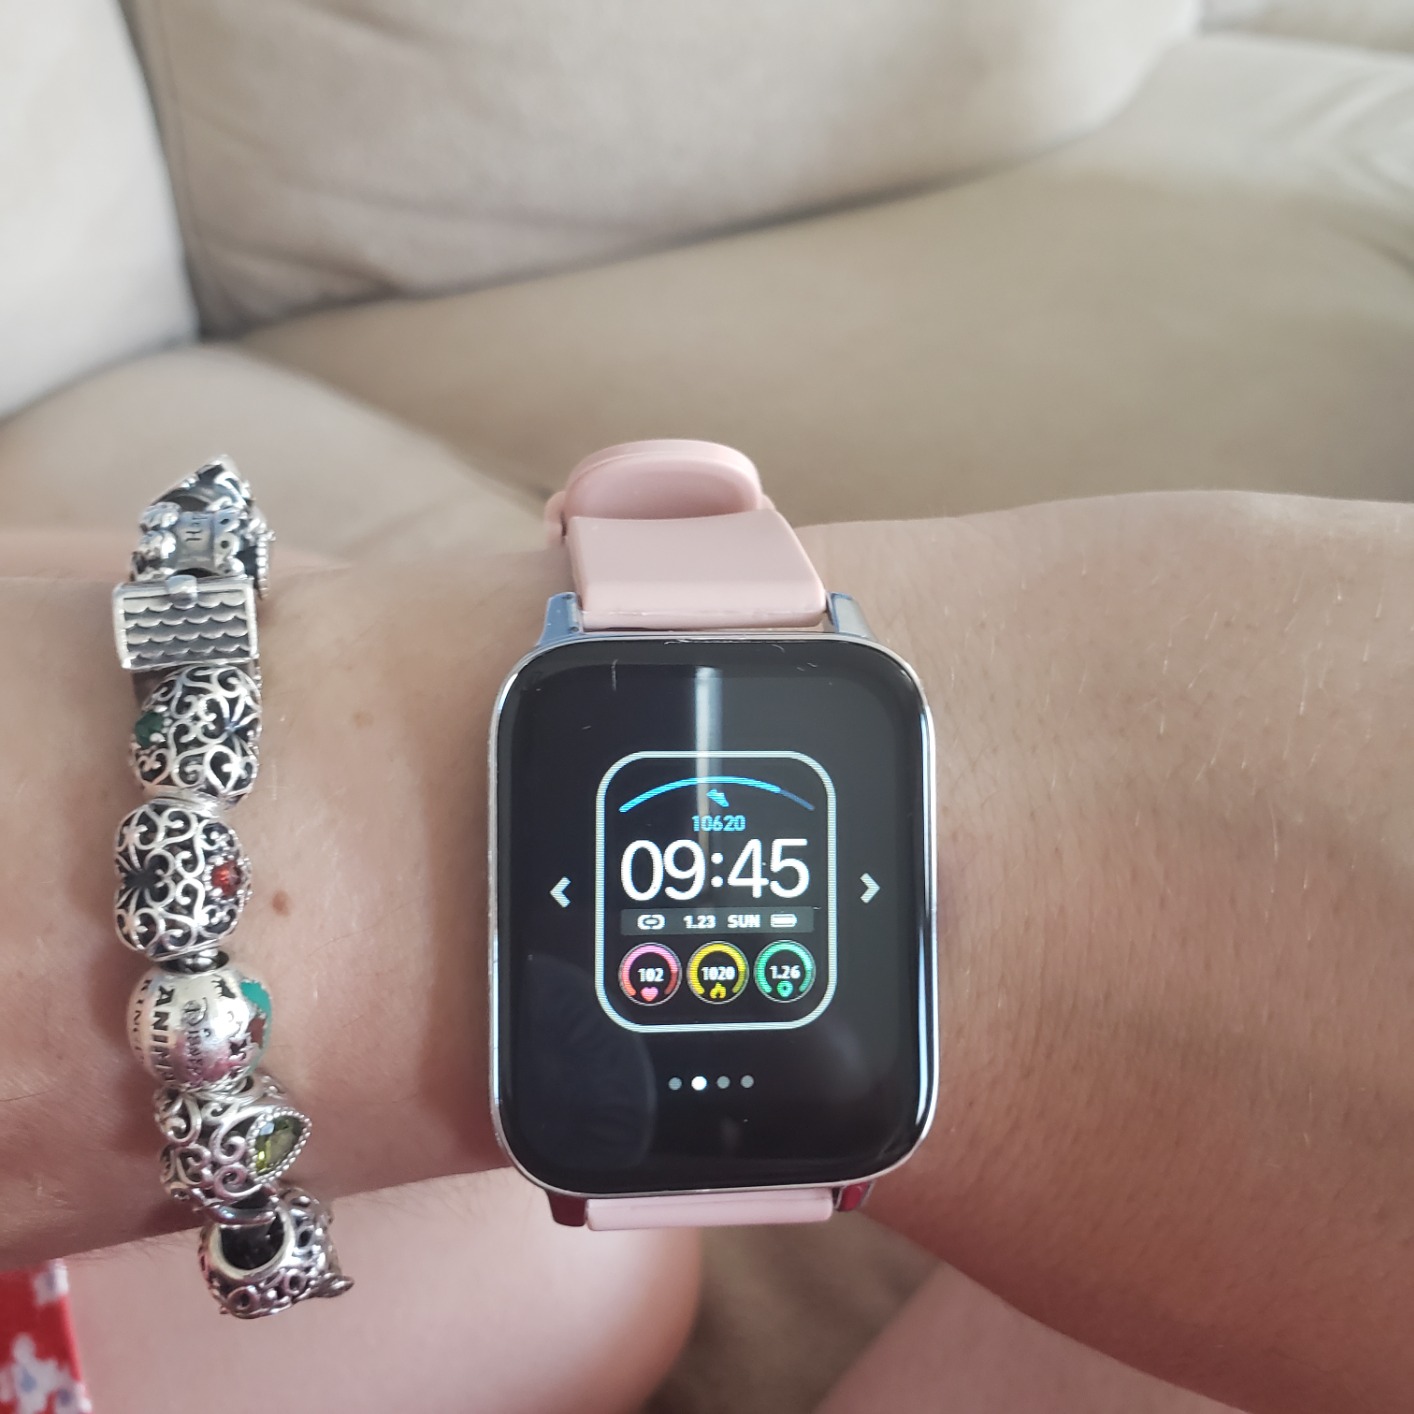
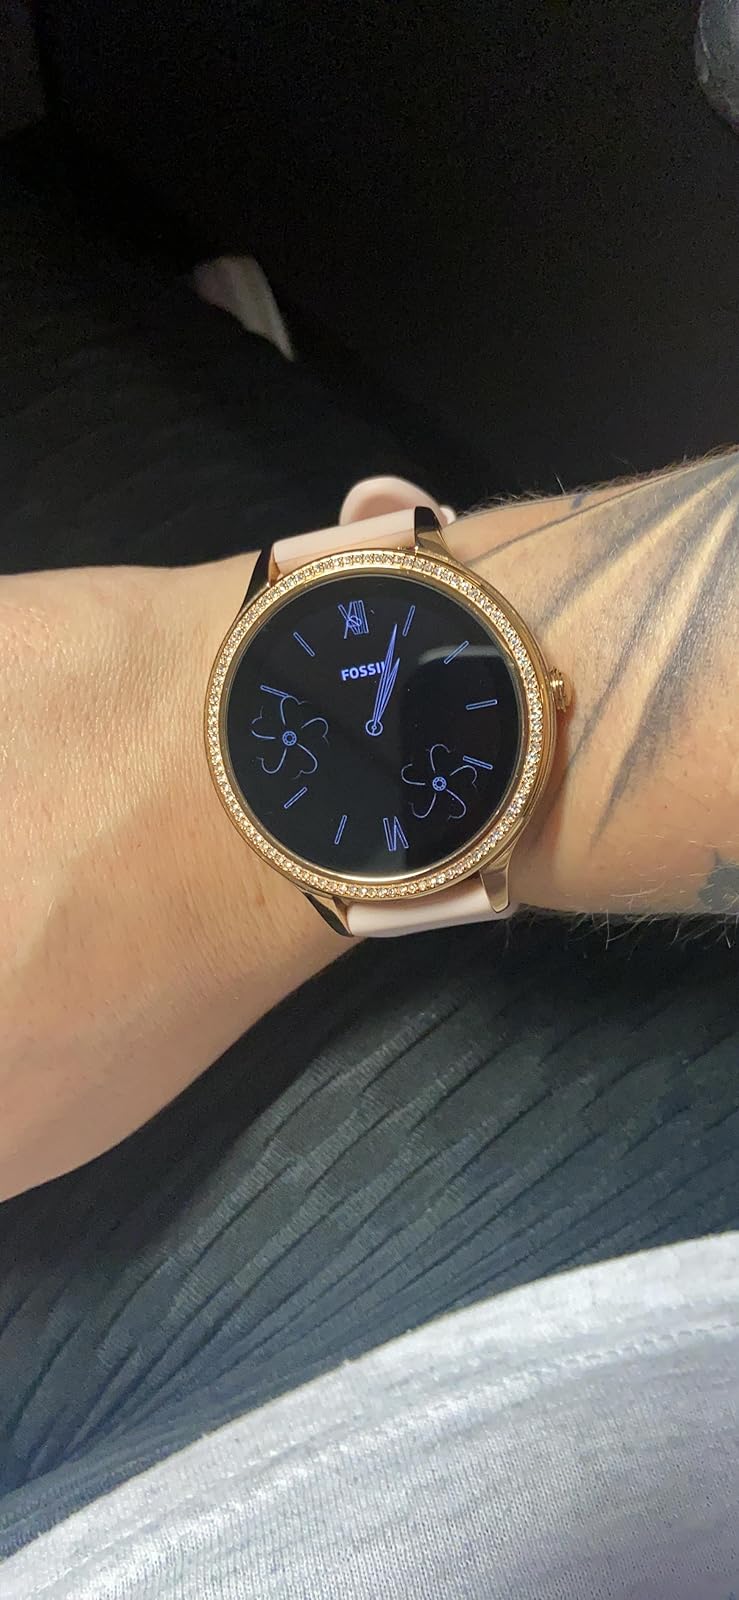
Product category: smartwatch
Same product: no